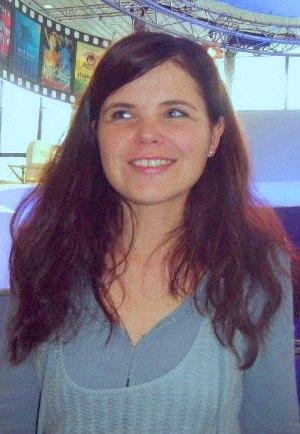
Julia Franck est une romancière allemande née le 20 février 1970 à Berlin-Lichtenberg dans la République démocratique allemande.